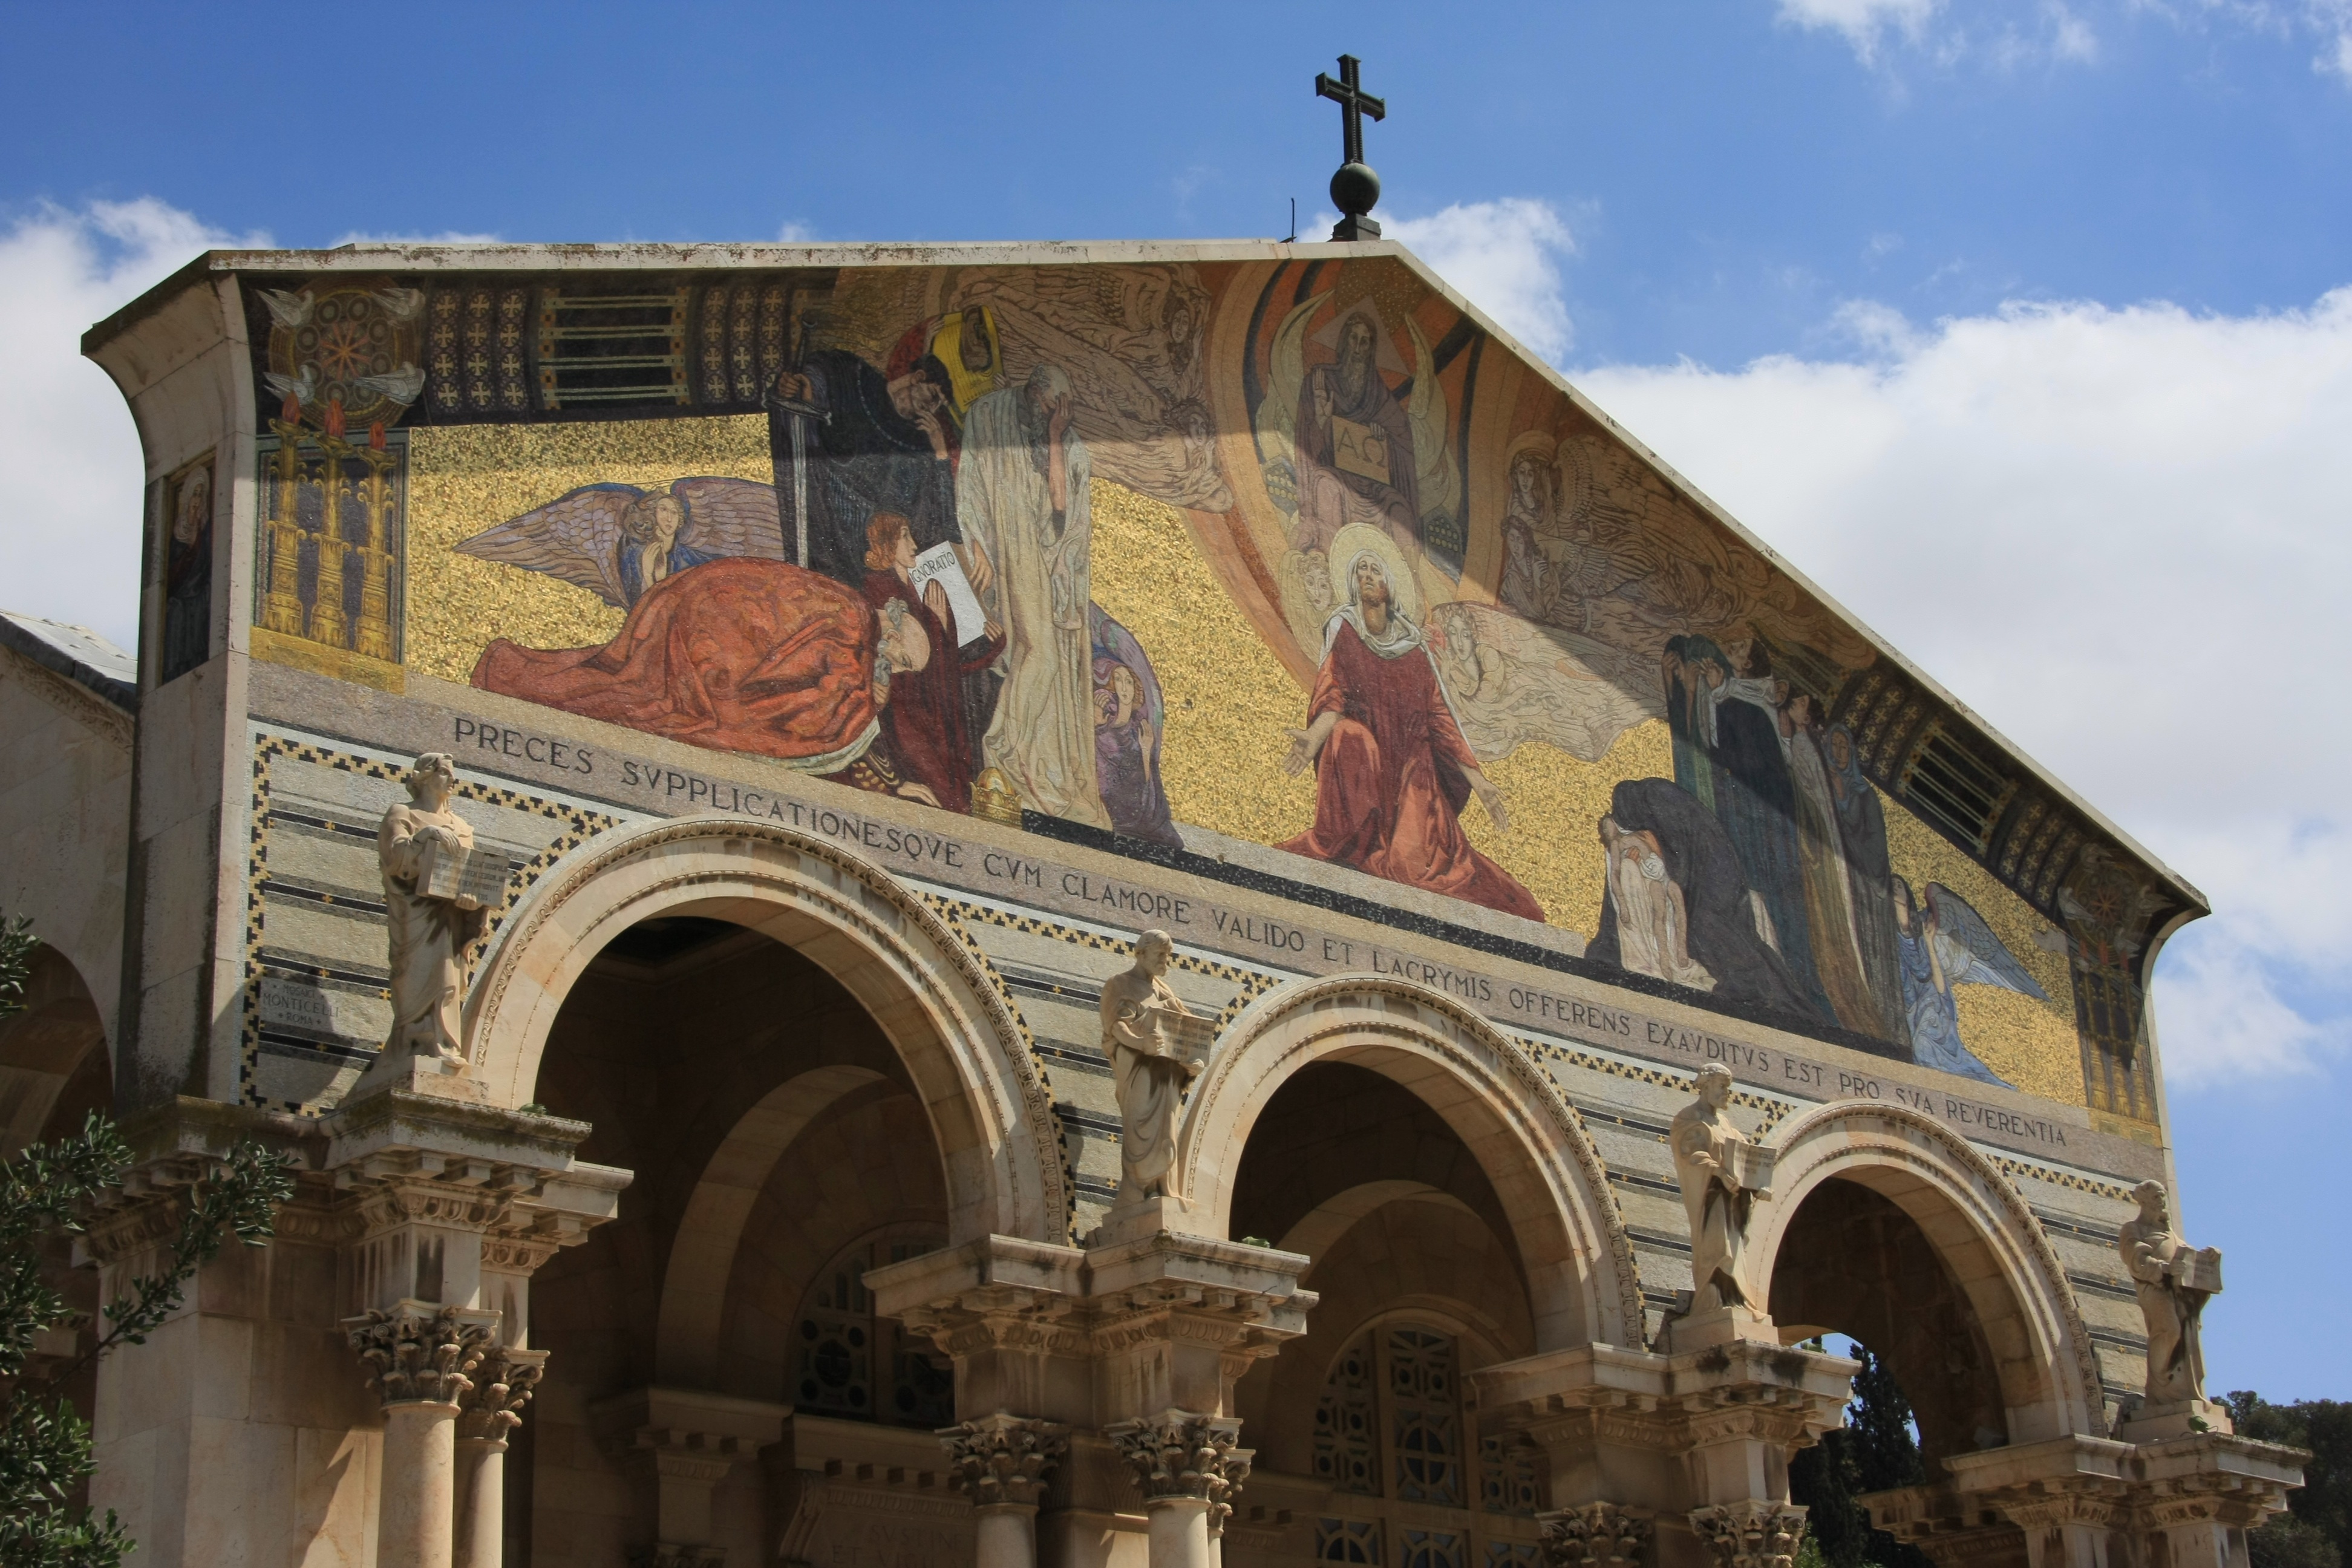
architecture, town, monument, arch, mane, landmark, facade, church, tourism, the, of, all, basilica, nations, jerusalem, israel, agony, ancient history, universal church, the cathedral of anguish, gethse